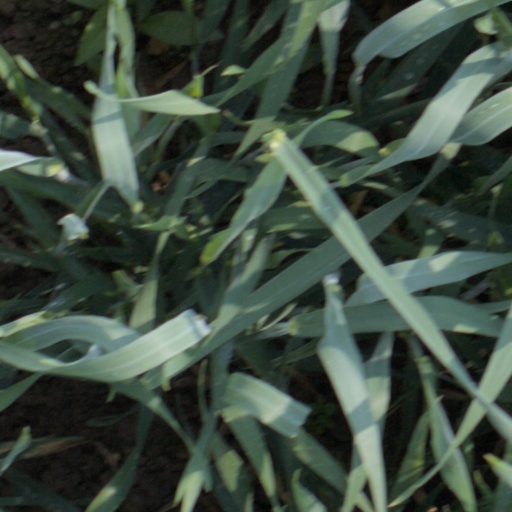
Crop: wheat